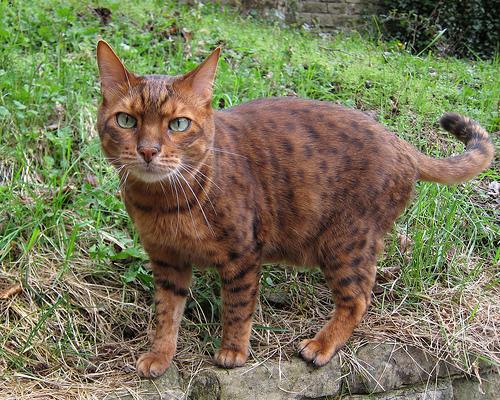
Breed: Bengal